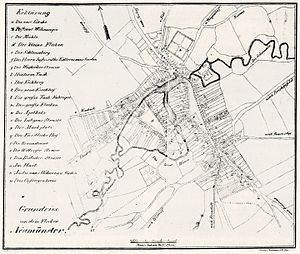
Neumünster / Historie / I Helstaten
Neumünster 1836.
Neumünster er en kredsfri by i det nordlige Tyskland, beliggende i delstaten Slesvig-Holsten. Den holstenske by blev i 1127 grundlagt af den nordtyske missionær Vicelin. Neumünster har i dag omtrent 80.000 indbyggere.